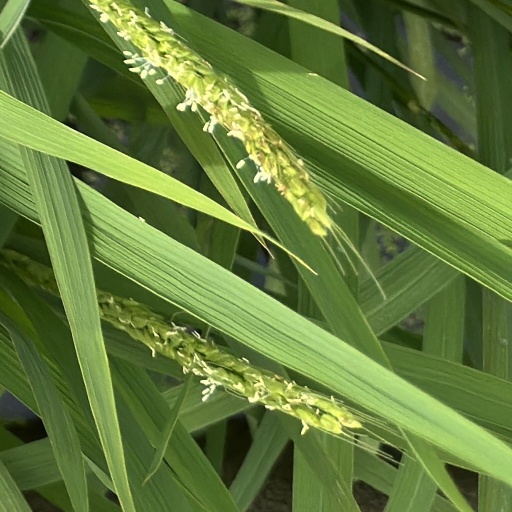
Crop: rice